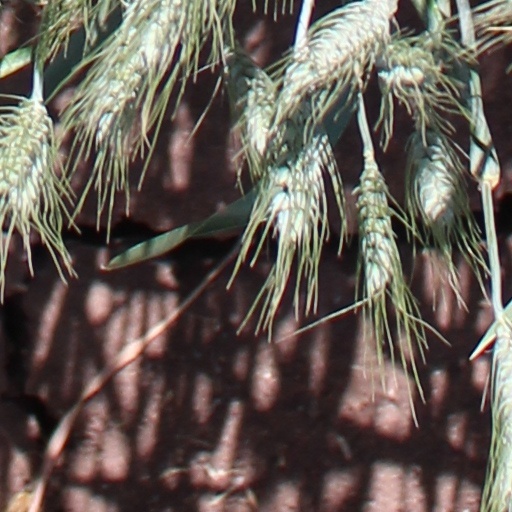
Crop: wheat